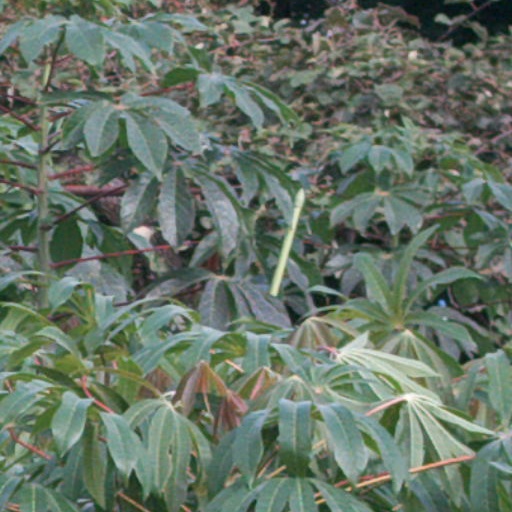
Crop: cassava